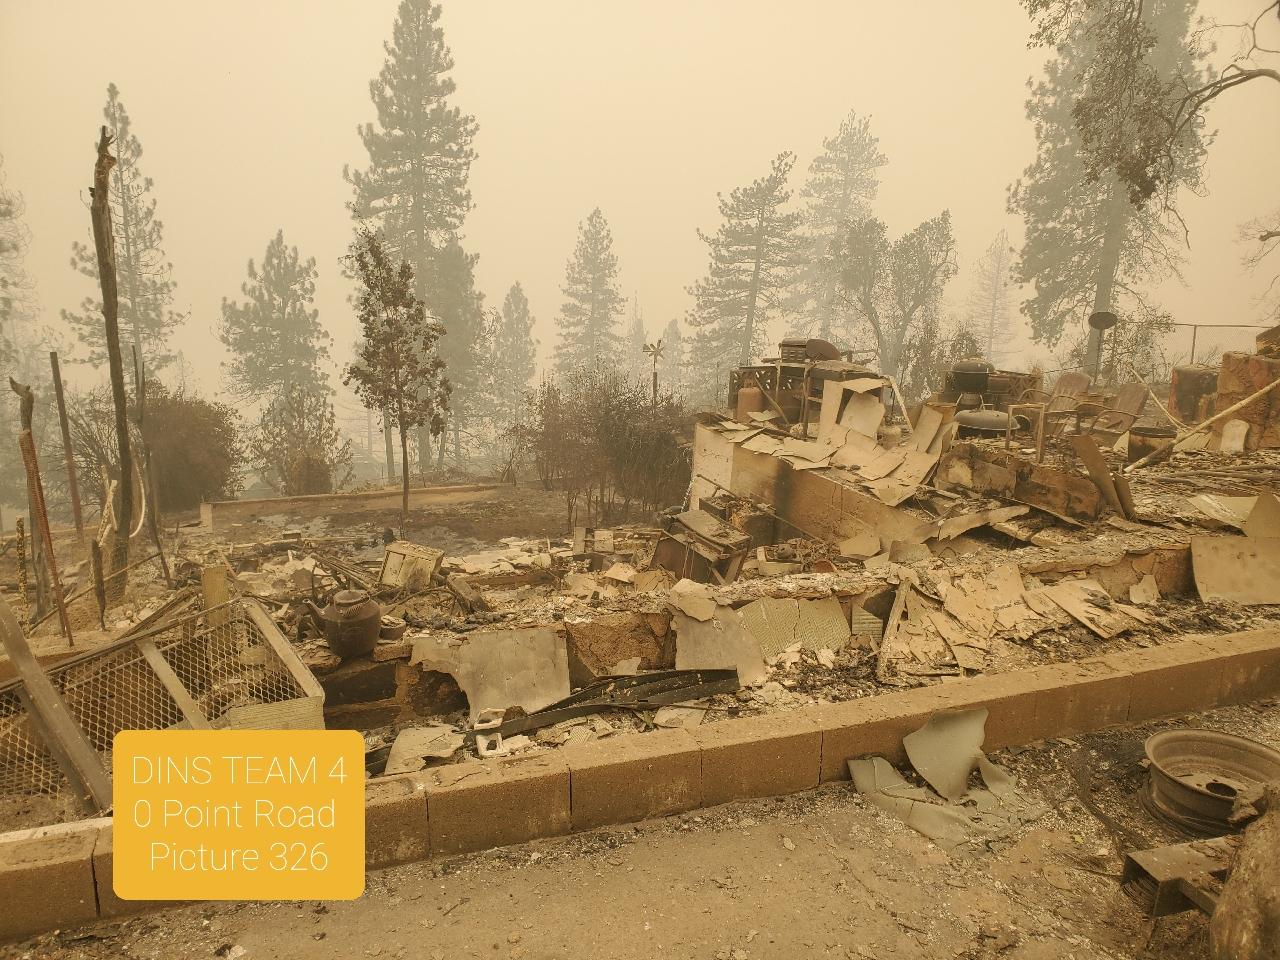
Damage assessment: destroyed